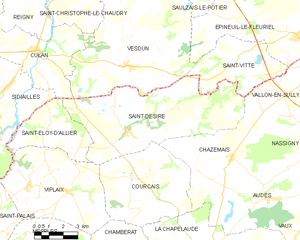
Carte des communes françaises: Saint-Désiré